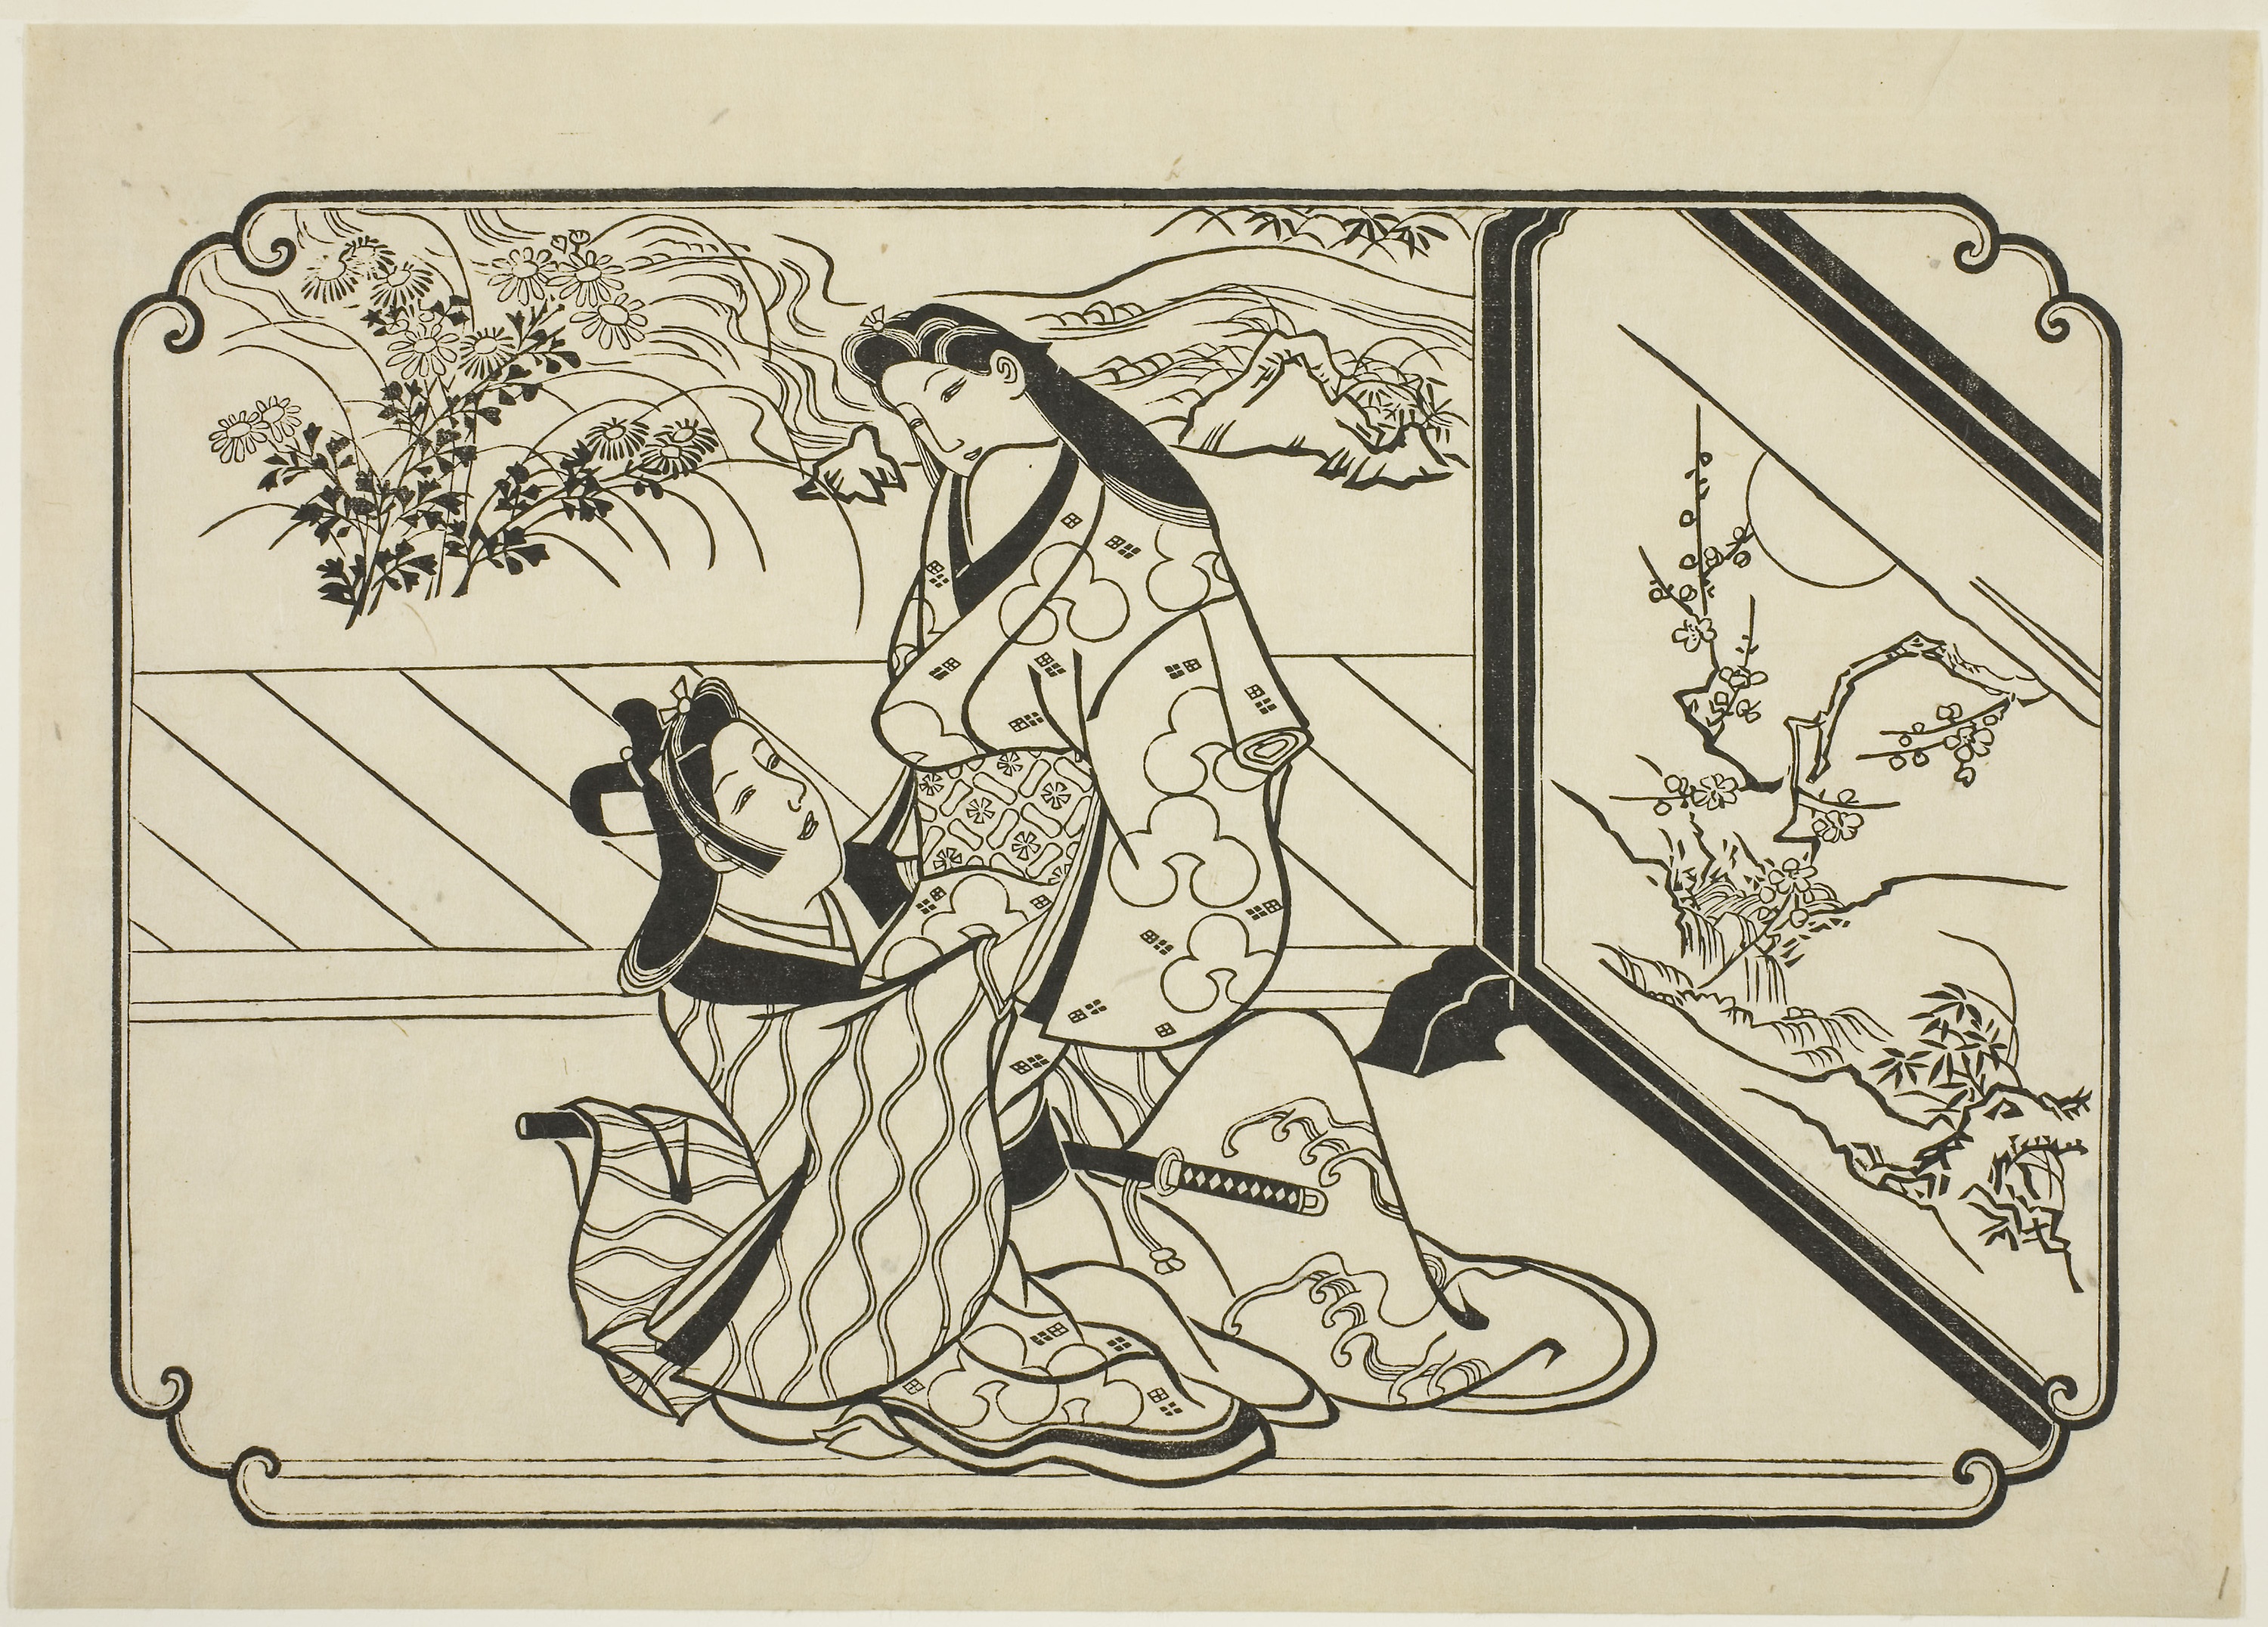
illustration, art